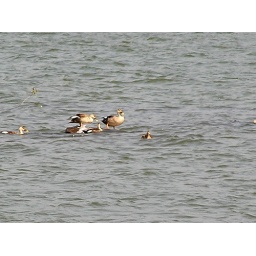
Two spot-billed ducks (Anas poecilorhyncha) sit on a rock as others float in the lake waters